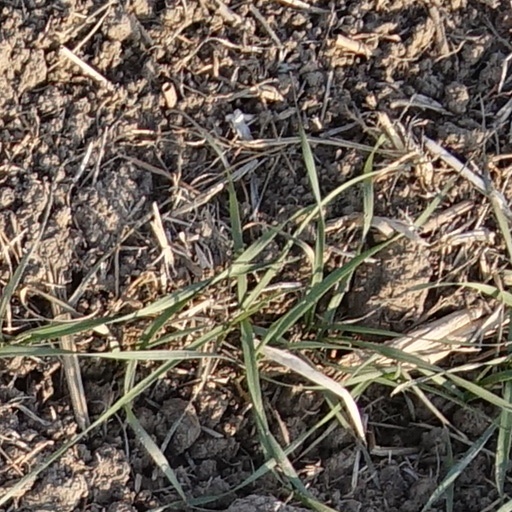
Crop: wheat